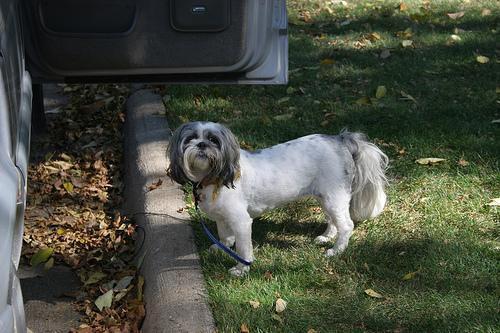
Lhasa